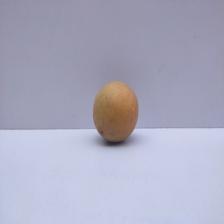
Size: Medium